Dionysus

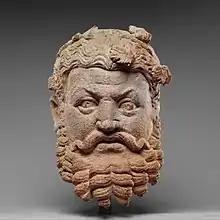
Terracotta head, 4–5th century, Gandhara (modern Pakistan)

During her pregnancy, Semele rejoiced in the knowledge that her son would be divine. She dressed herself in garlands of flowers and wreathes of ivy, and would run barefoot to the meadows and forests to frolic whenever she heard music. Hera became envious and feared that Zeus would replace her with Semele as queen of Olympus. She went to Semele in the guise of an old woman who had been Cadmus' wet nurse. She made Semele jealous of the attention Zeus gave to Hera, compared with their own brief liaison and provoked her to request Zeus to appear before her in his full godhood. Semele prayed to Zeus that he show himself. Zeus answered her prayers but warned her that no other mortals had ever seen him as he held his lightning bolts. Semele reached out to touch them and was burnt to ash. (Dionysiaca 8). But the infant Dionysus survived, and Zeus rescued him from the flames, sewing him into his thigh. "So the rounded thigh in labour became female, and the boy too soon born was brought forth, but not in a mother's way, having passed from a mother's womb to a father's." (Dionysiaca 9). At his birth, he had a pair of horns shaped like a crescent moon. The Seasons crowned him with ivy and flowers, and wrapped horned snakes around his own horns.